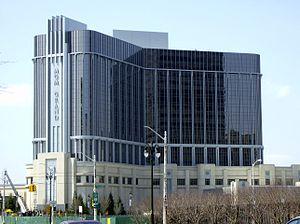
Le casino MGM Grand Detroit Casino Resort à Détroit, Michigan, est un des 4 casinos de la région de Détroit. L'hôtel a ouvert ses portes le 3 octobre 2007 lors d'un grand spectacle réunissant des modèles et des célébrités telles qu'Ashanti et Kid Rock, les modèles masculins Cameron Gonzalez, Alex Martinez, Tiffany Braco, des personnes importantes de Détroit, le tout agrémenté de feux d'artifice. Il s'agit du premier casino luxueux doté d'un hôtel situé hors de Las Vegas ou d'Atlantic City et le premier situé au centre-ville de Détroit. Cette ville et sa région est la première importante ville américaine à offrir un casino-hôtel.